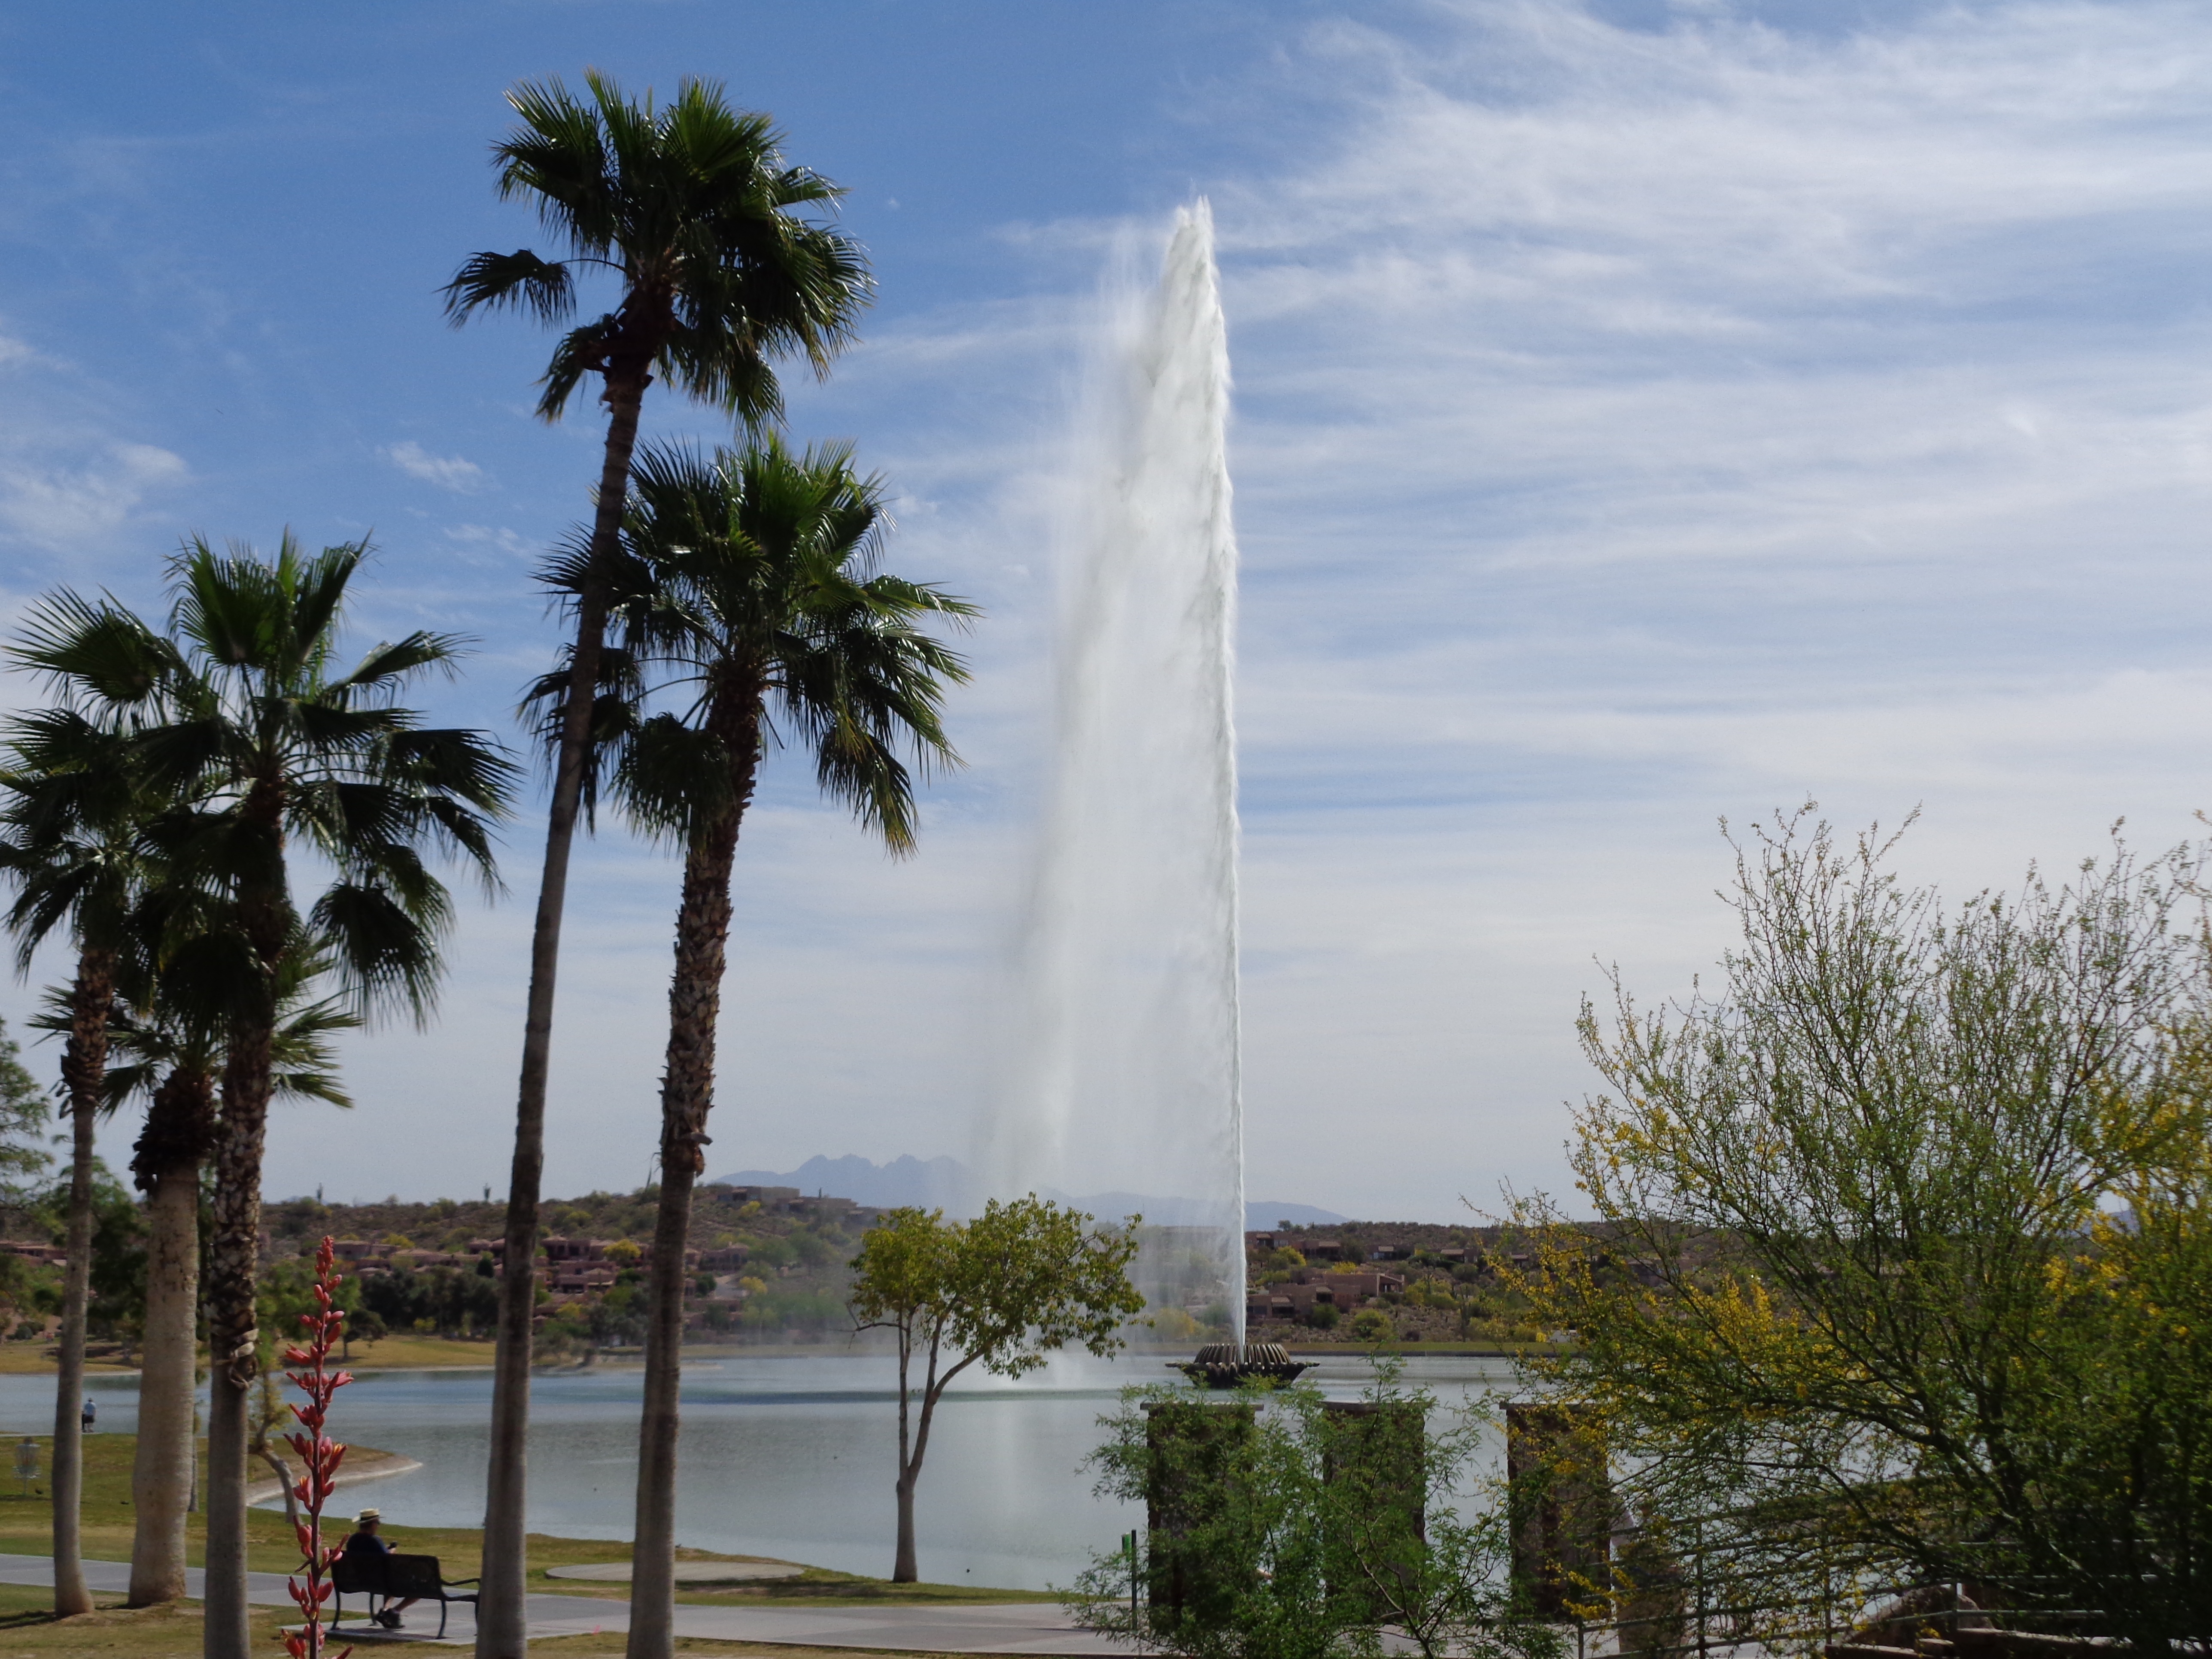
landscape, sea, tree, wind, monument, vacation, tower, scenic, park, landmark, arizona, fountain, arecales, palm family